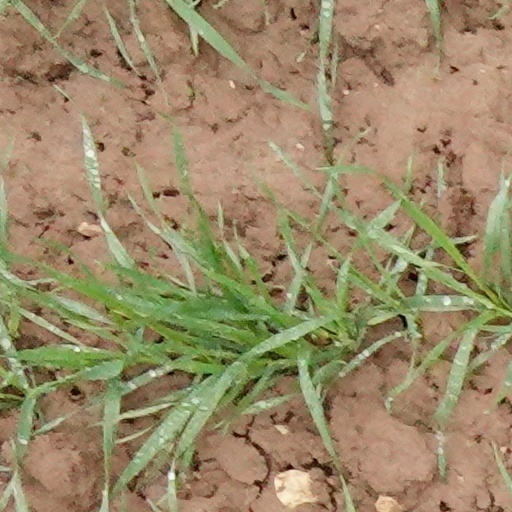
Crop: wheat